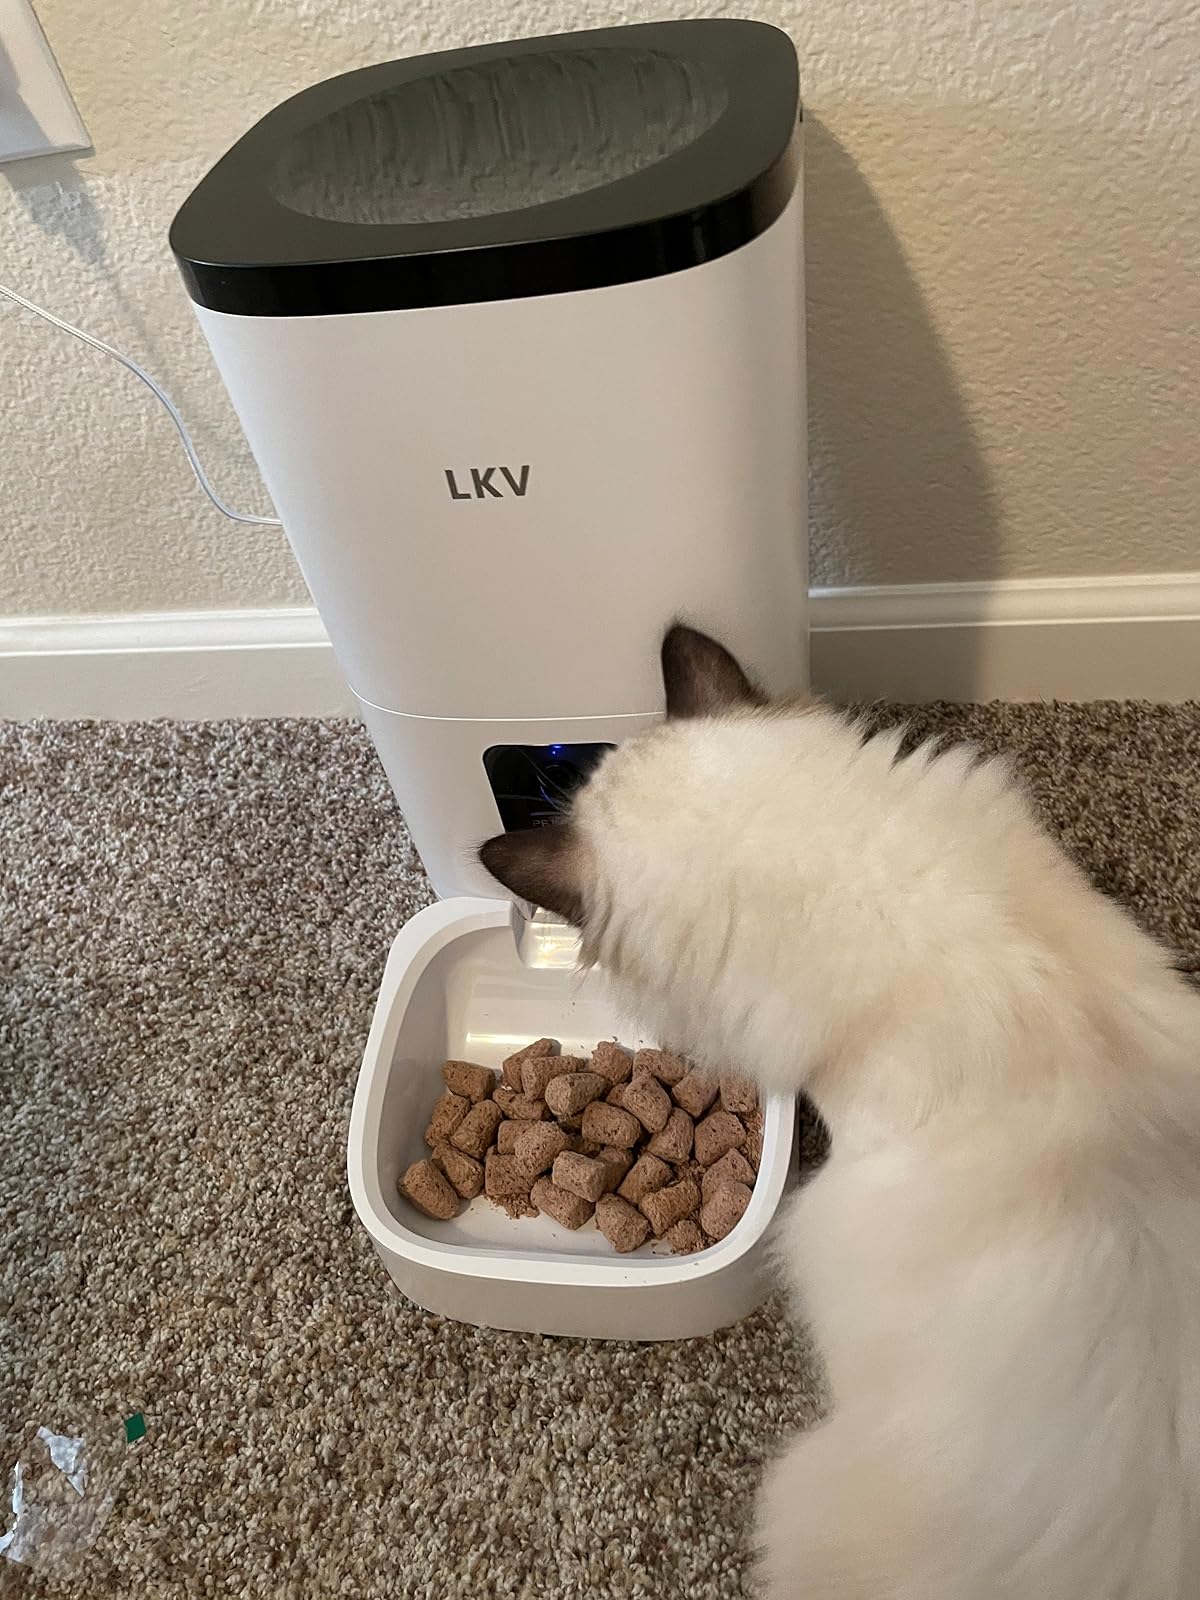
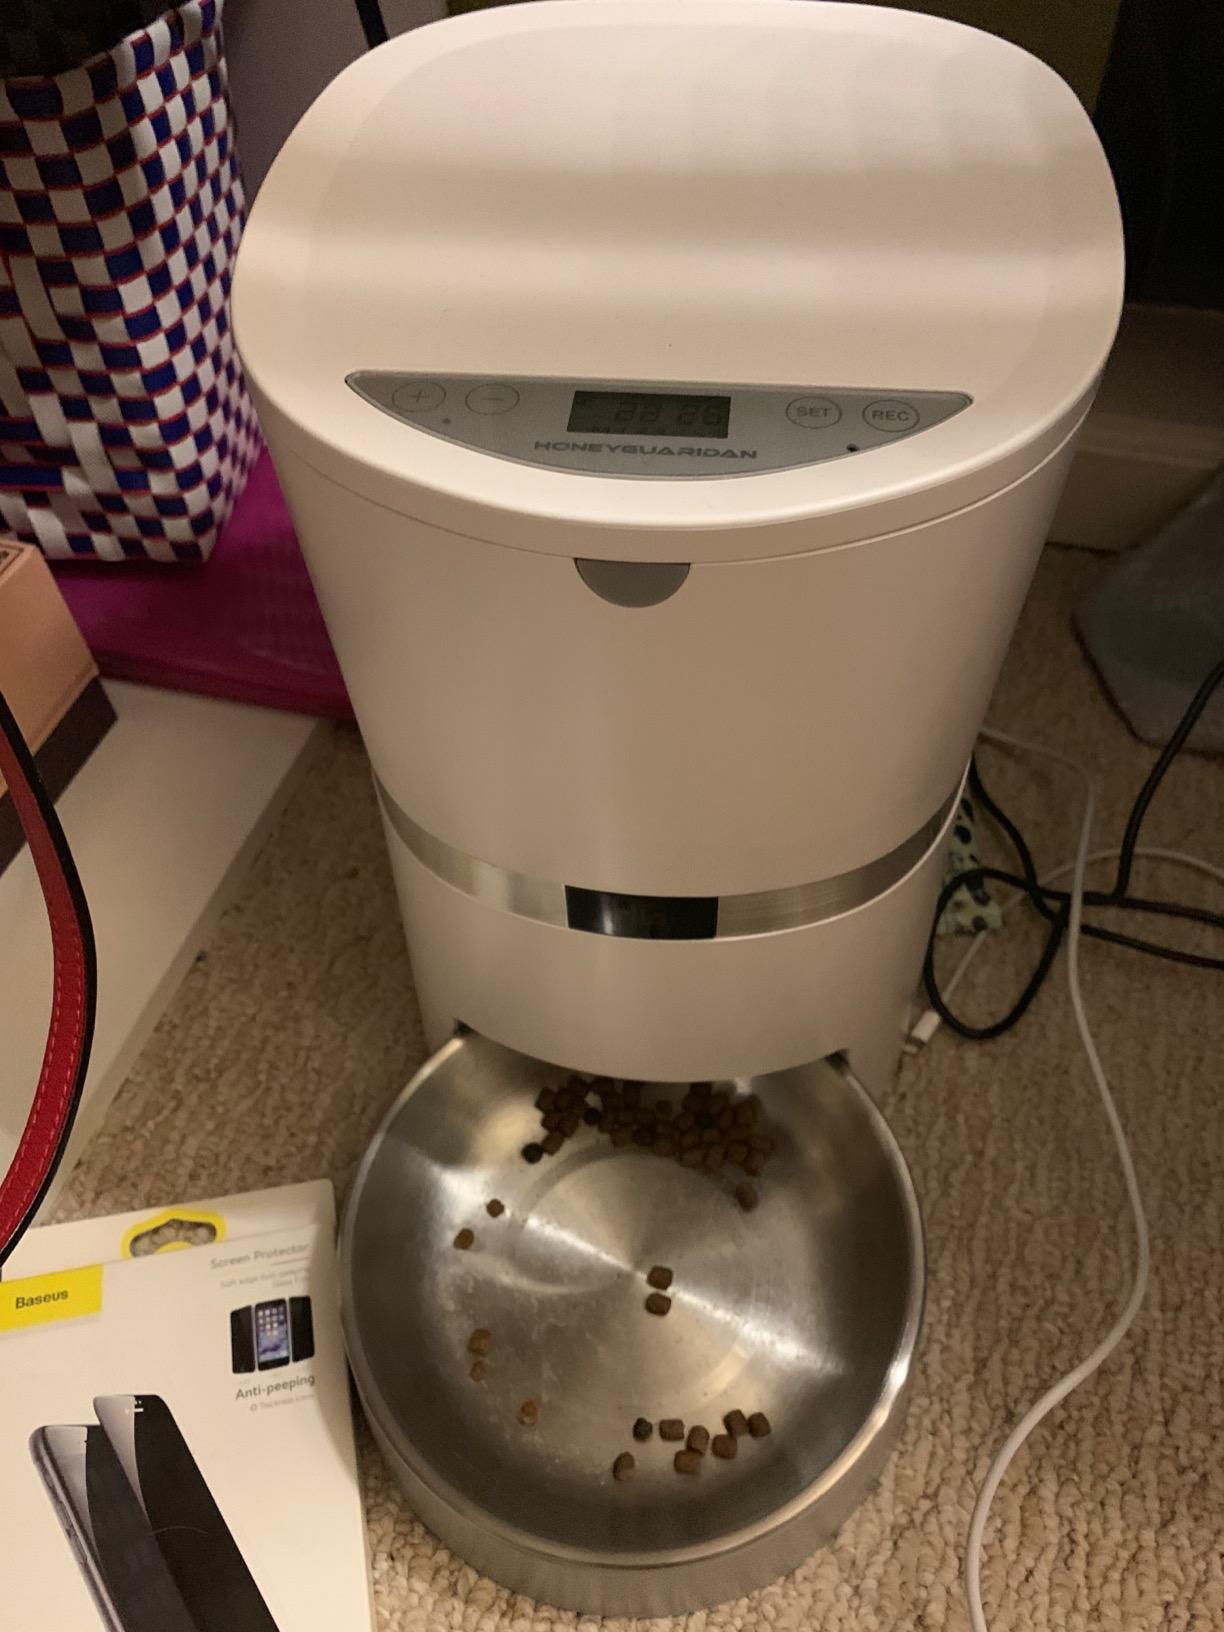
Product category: items_feeder
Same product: no